Majgull Axelsson

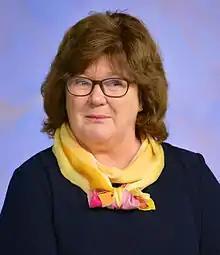
Majgull Axelsson at the Book & Library Fair, 2008

Majgull Axelsson (born 1947 in Landskrona) is a Swedish journalist and writer.